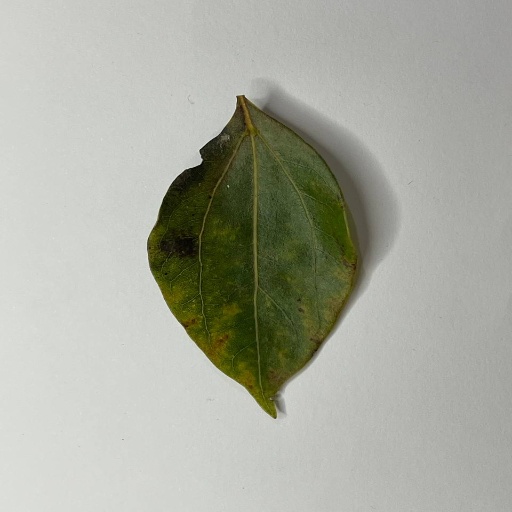
Species: Camphor
Leaf condition: Bacterial Spot